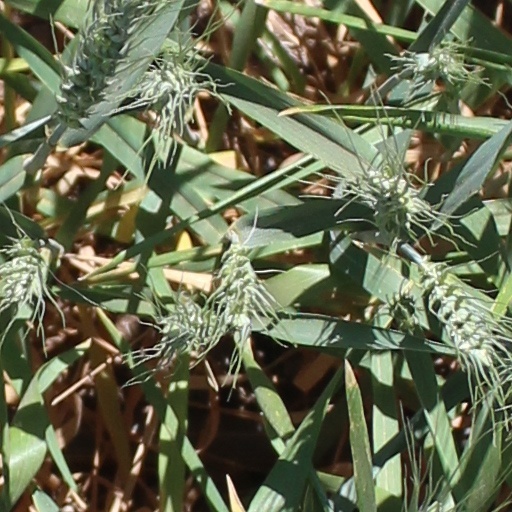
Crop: wheat